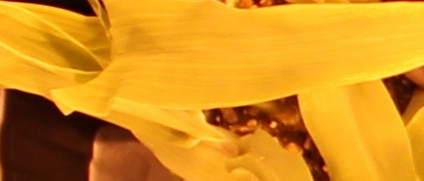
Label: Corn